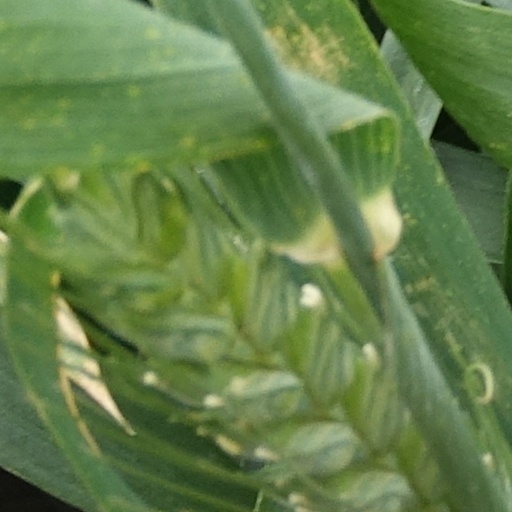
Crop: wheat